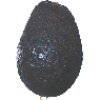
Label: avocado